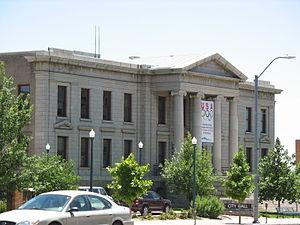
Colorado Springs est une ville américaine, deuxième plus grande ville de l’État du Colorado, après sa capitale, Denver. Au niveau national, elle est la 49ᵉ plus grande ville des États-Unis. Siège du comté d’El Paso, la ville compte 472 688 habitants en 2018.